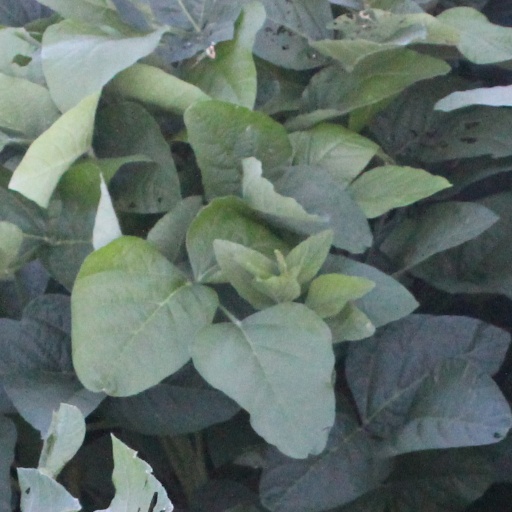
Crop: soybean